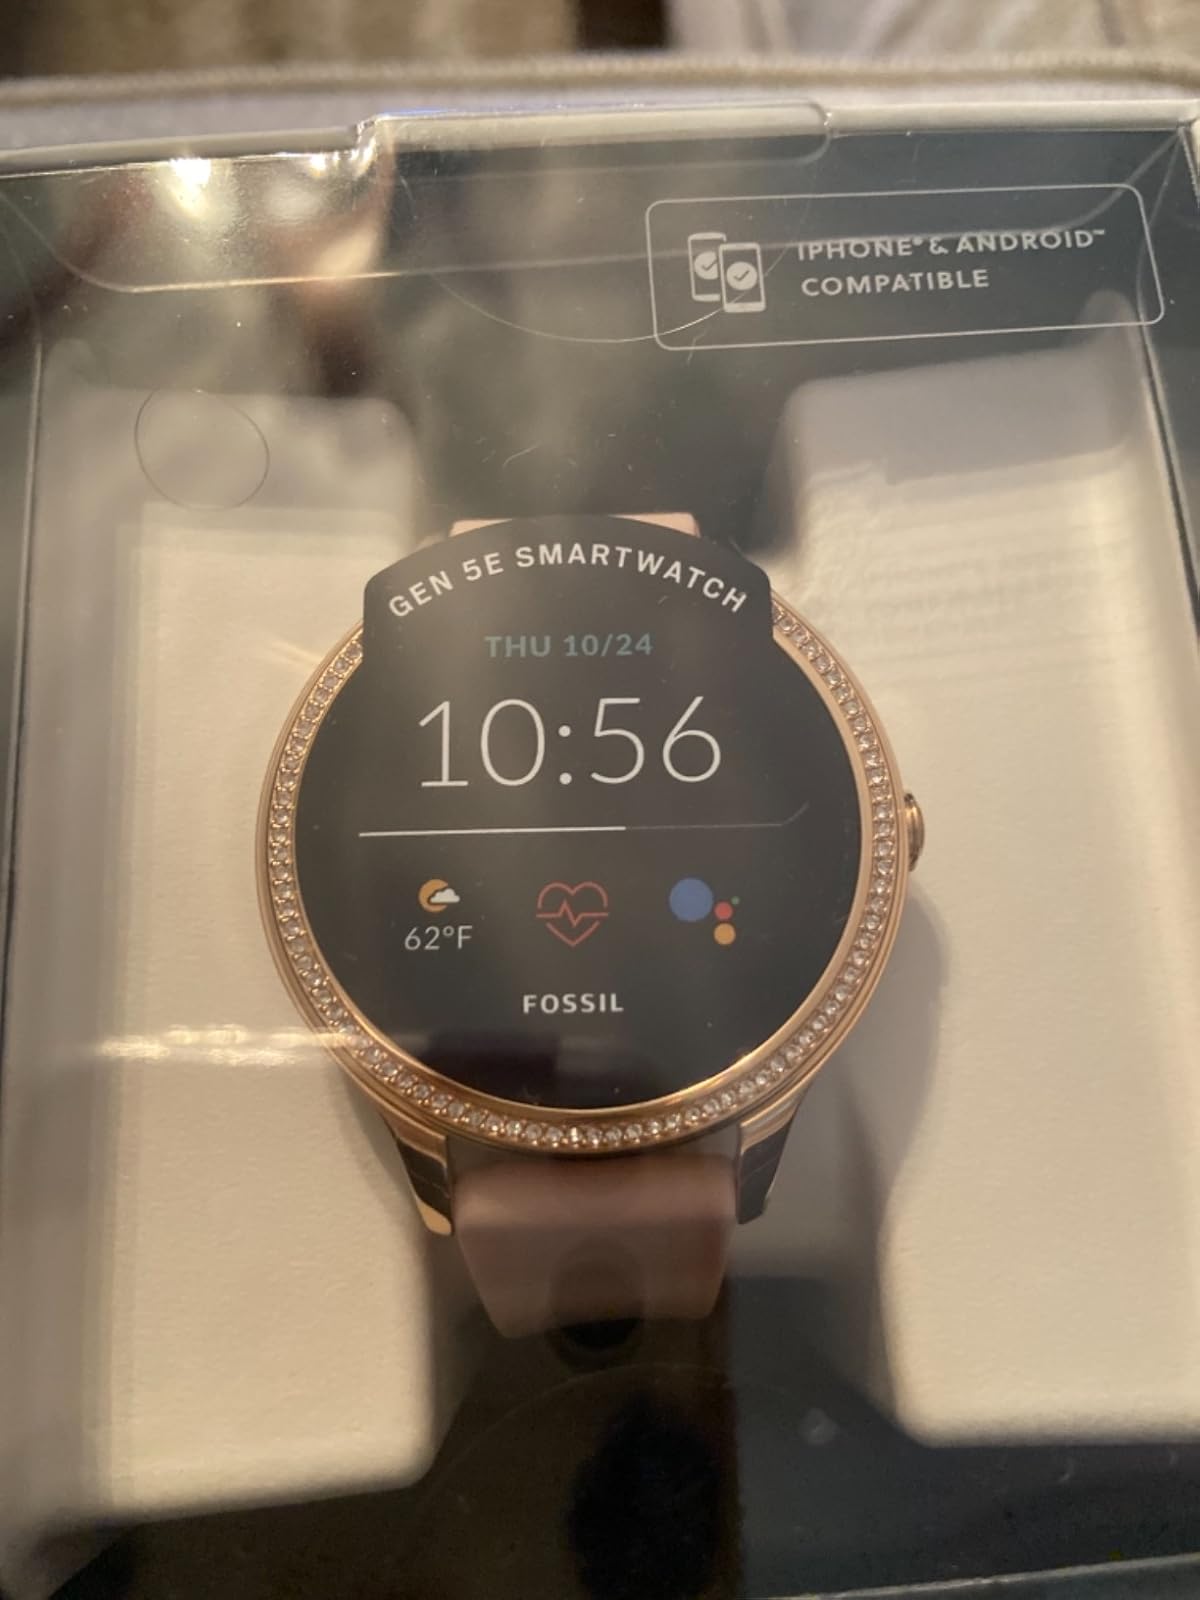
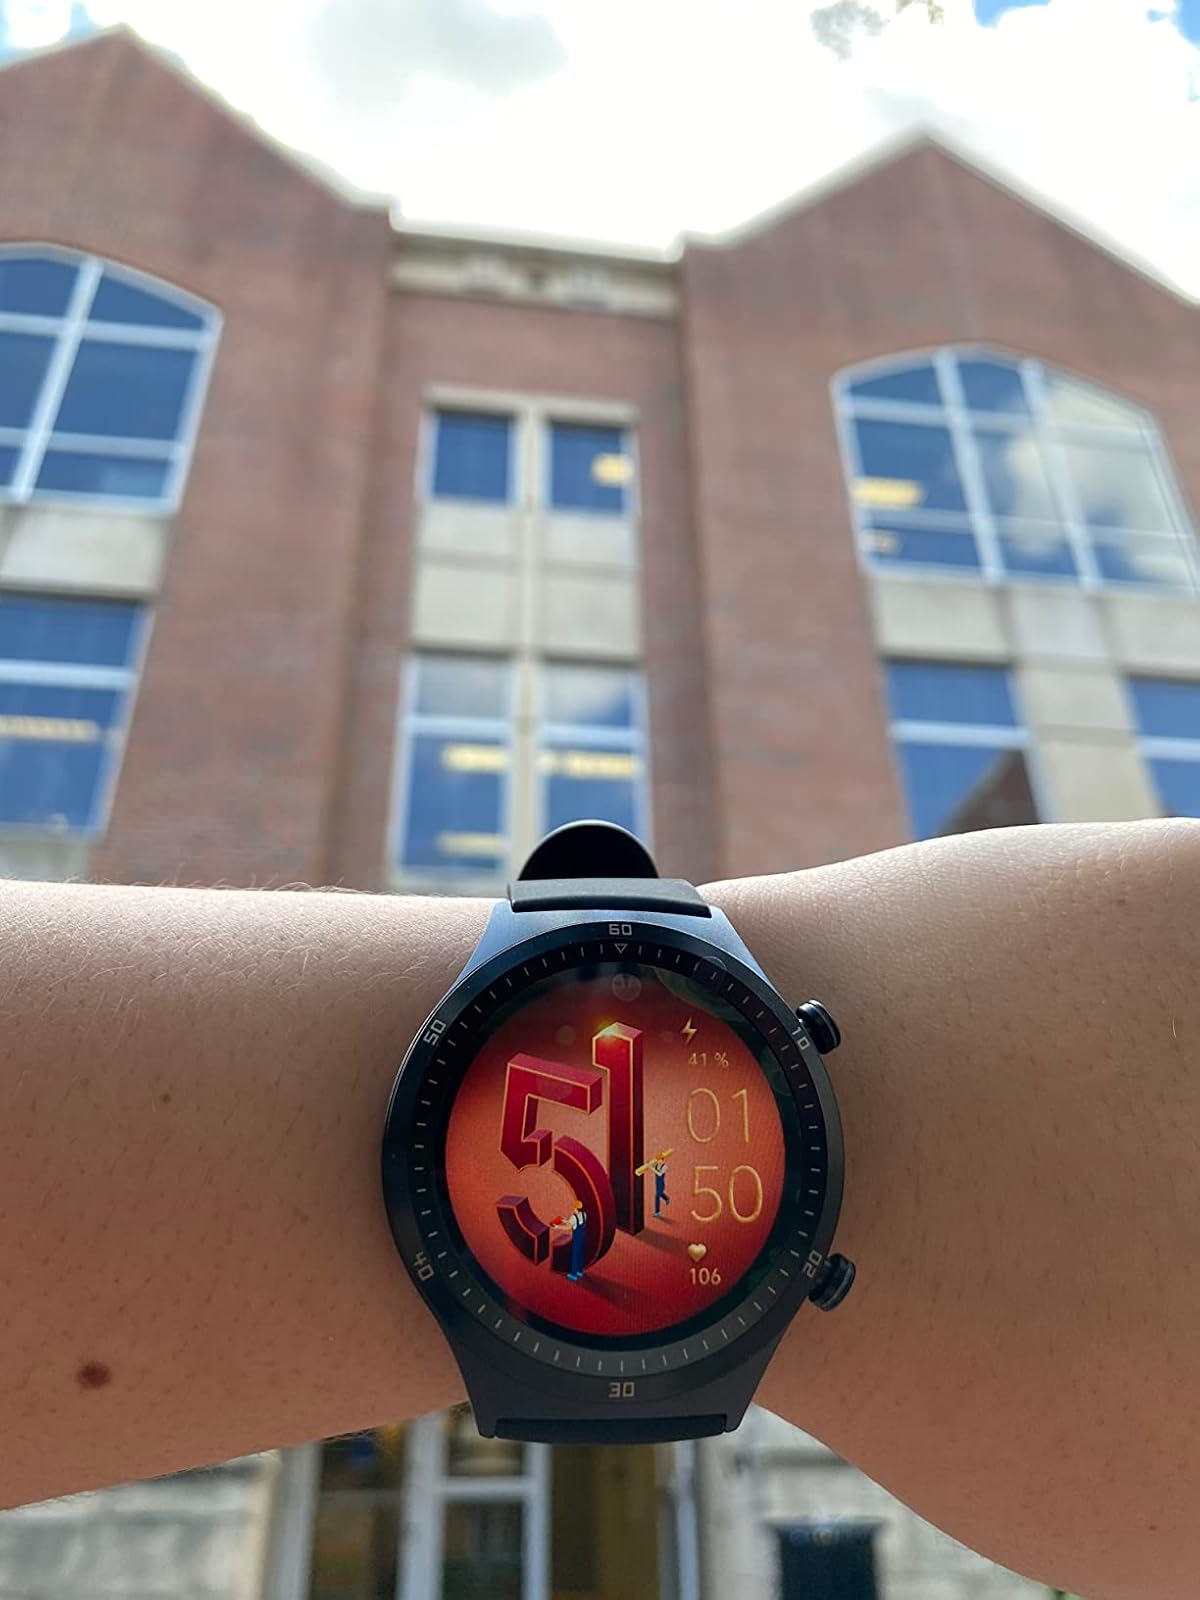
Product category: smartwatch
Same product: no